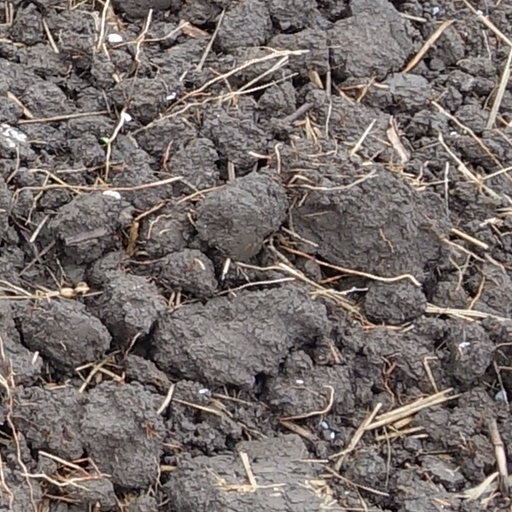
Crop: wheat